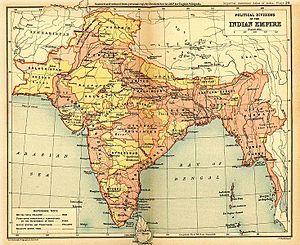
Les présidences ou provinces sont les régions d'Inde placées sous l'administration directe de la Compagnie britannique des Indes orientales de 1612 à 1858, puis sous celle de la couronne britannique de 1858 à 1947, à la suite de traités, de guerres ou d'annexions.
Un État princier était un territoire du Raj britannique dirigé par un monarque local dans une relation de vassalité avec la couronne britannique. Les États princiers étaient ainsi soumis à un contrôle indirect des Britanniques, qui étaient représentés auprès de chacun d'eux par un résident, à la différence des provinces soumises à une colonisation directe.
Le Raj britannique est le régime colonial britannique qu'a connu le sous-continent indien de 1858 à 1947.